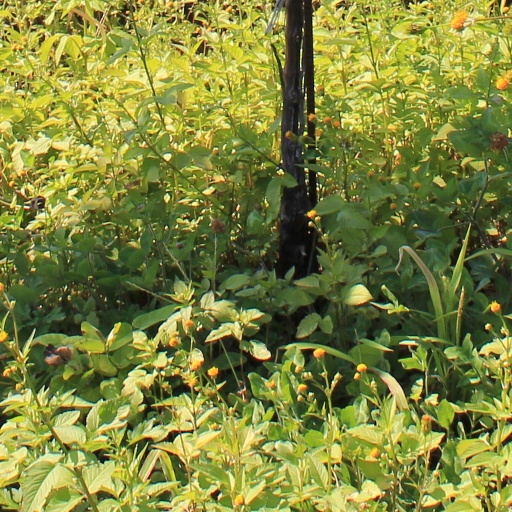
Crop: grape